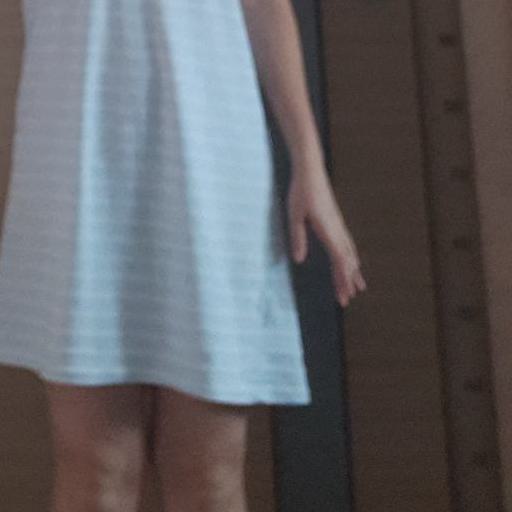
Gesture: no_gesture